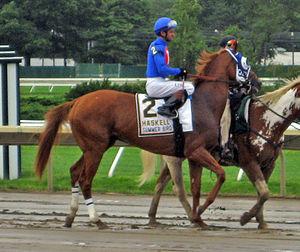
Summer Bird est un cheval de course pur-sang américain.